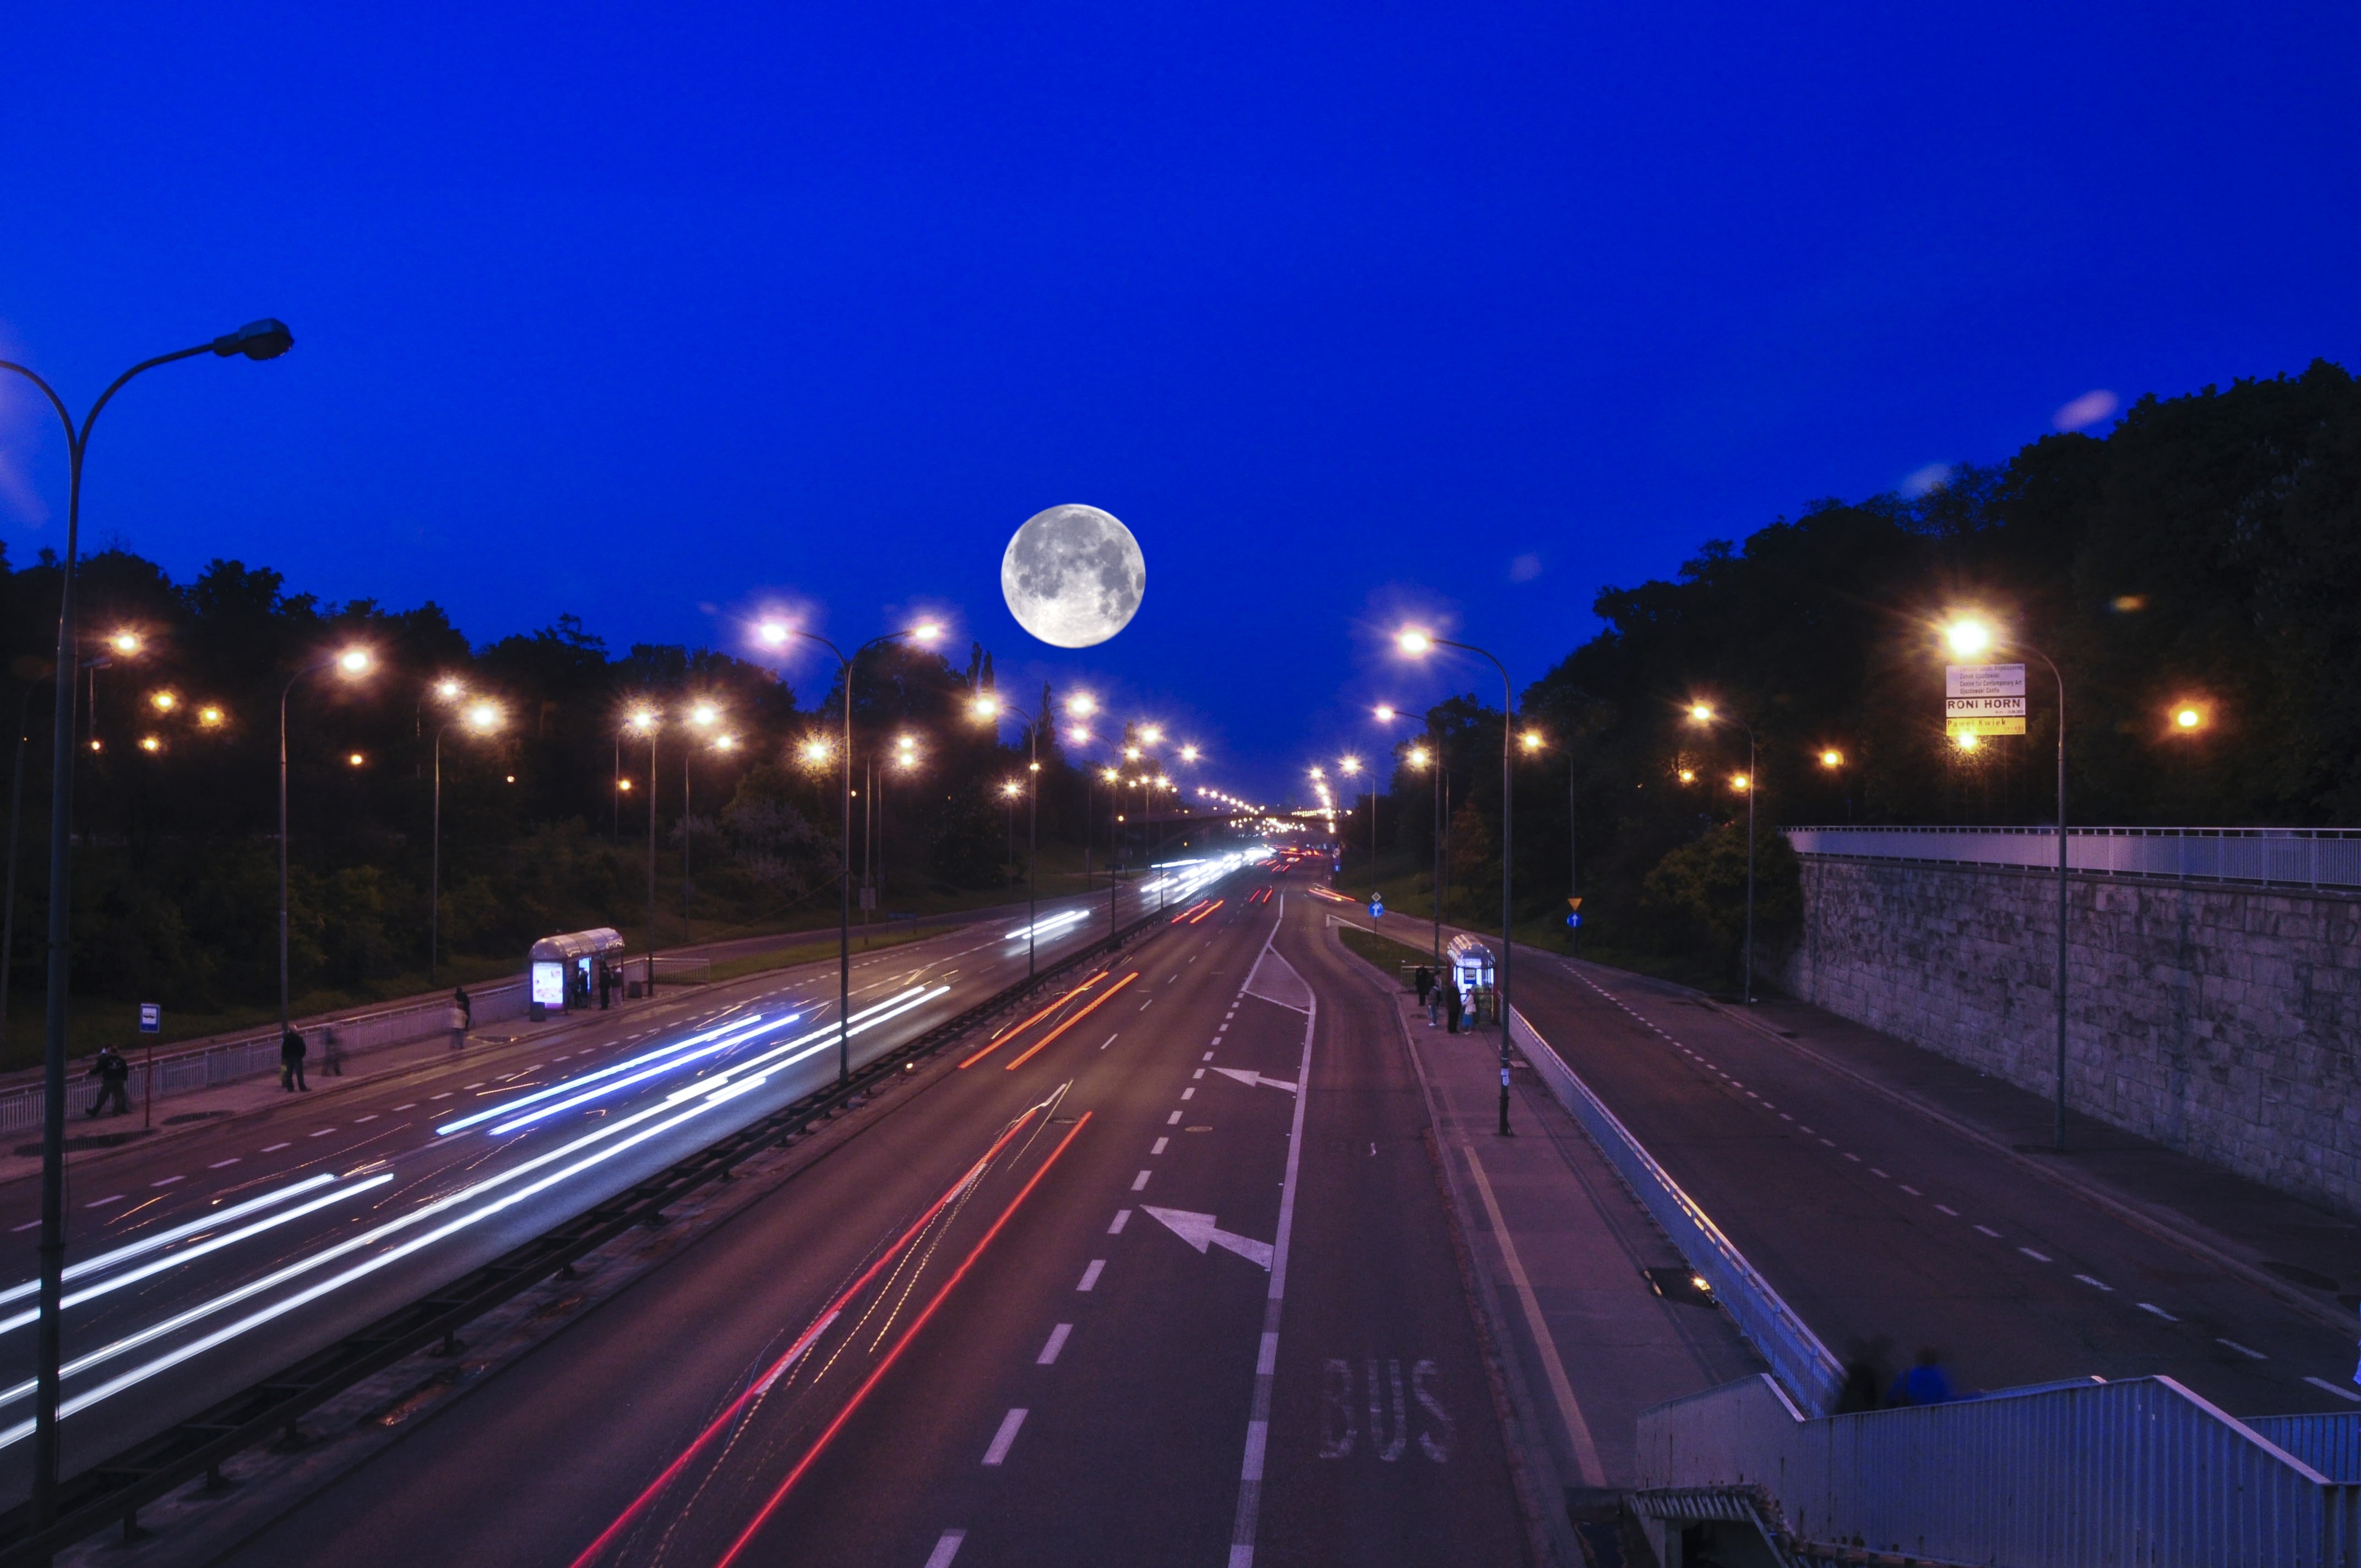
light, road, street, night, highway, dusk, evening, darkness, street light, lane, lighting, moon, long exposure, light fixture, warsaw, route time